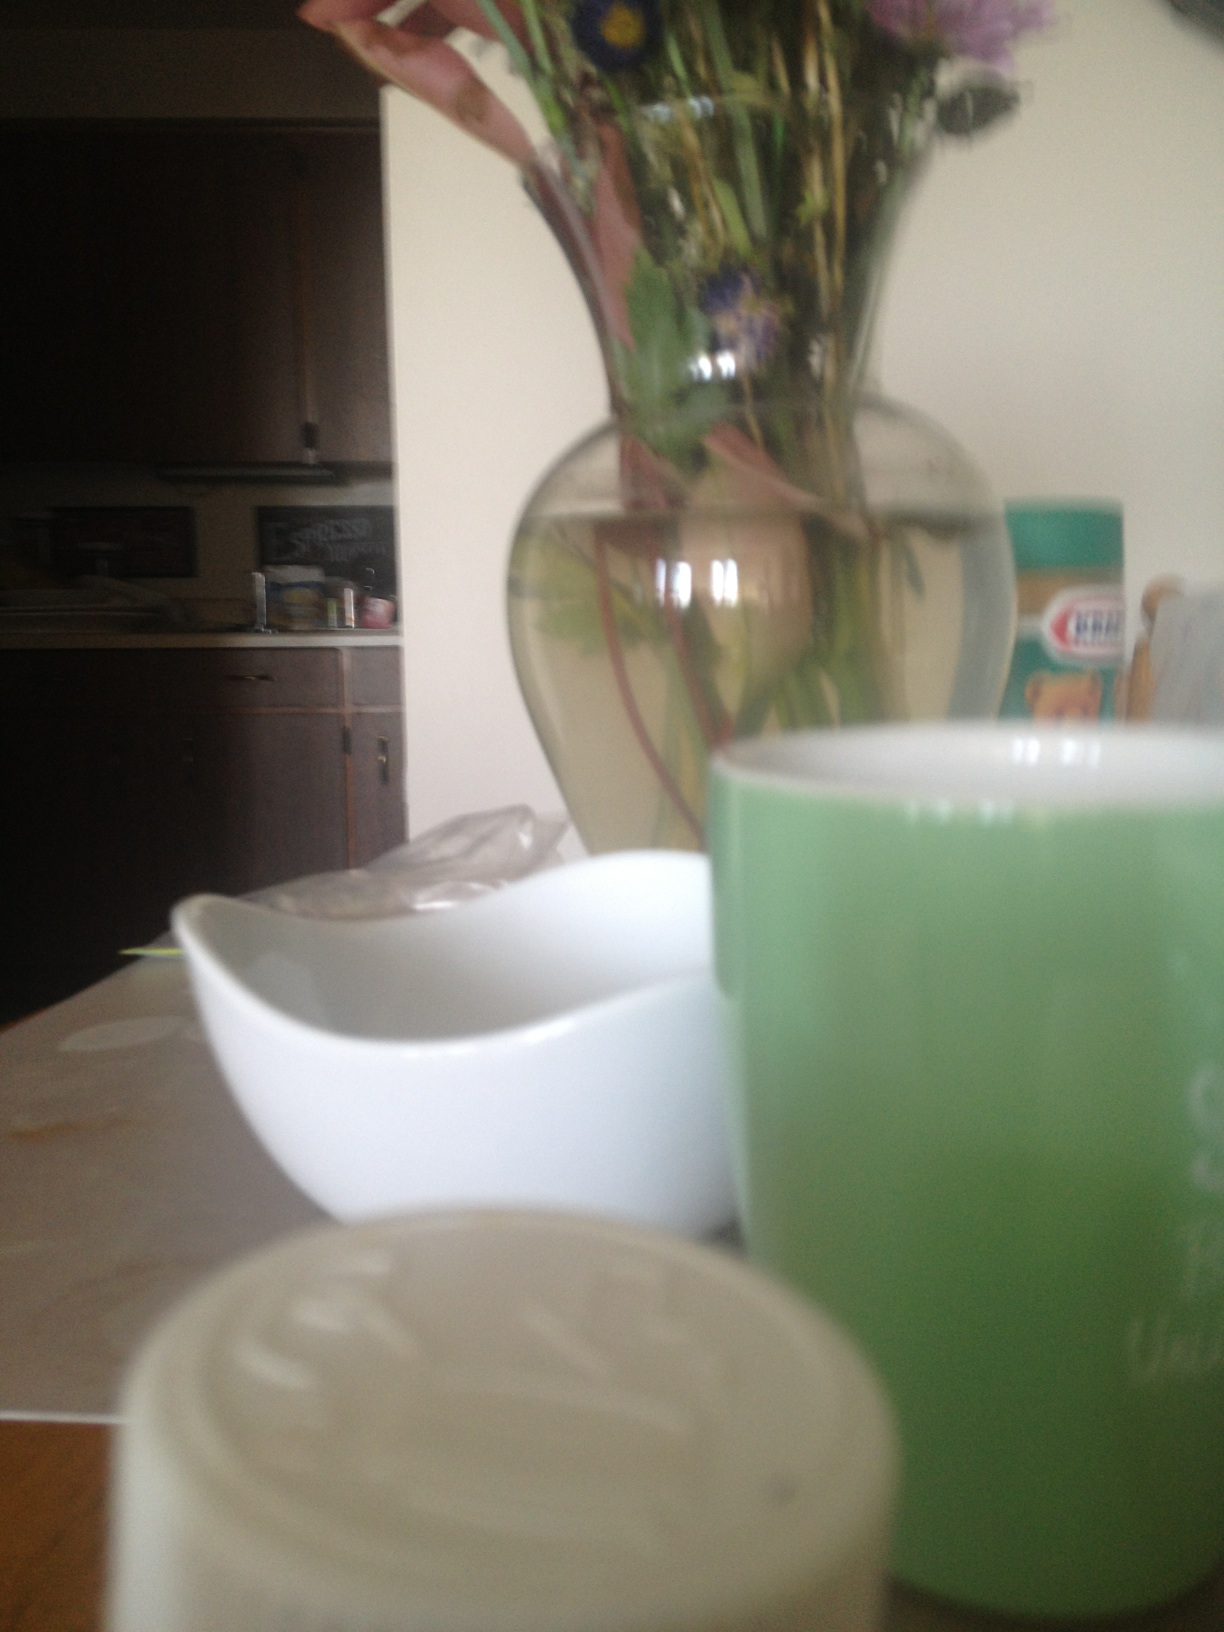Question: Which pills are in this bottle?
Answer: unanswerable